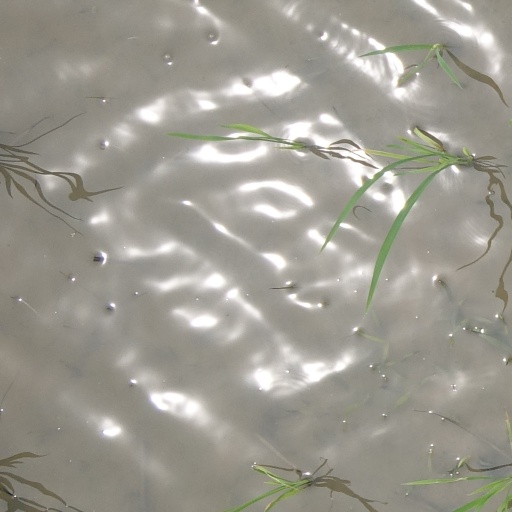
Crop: rice